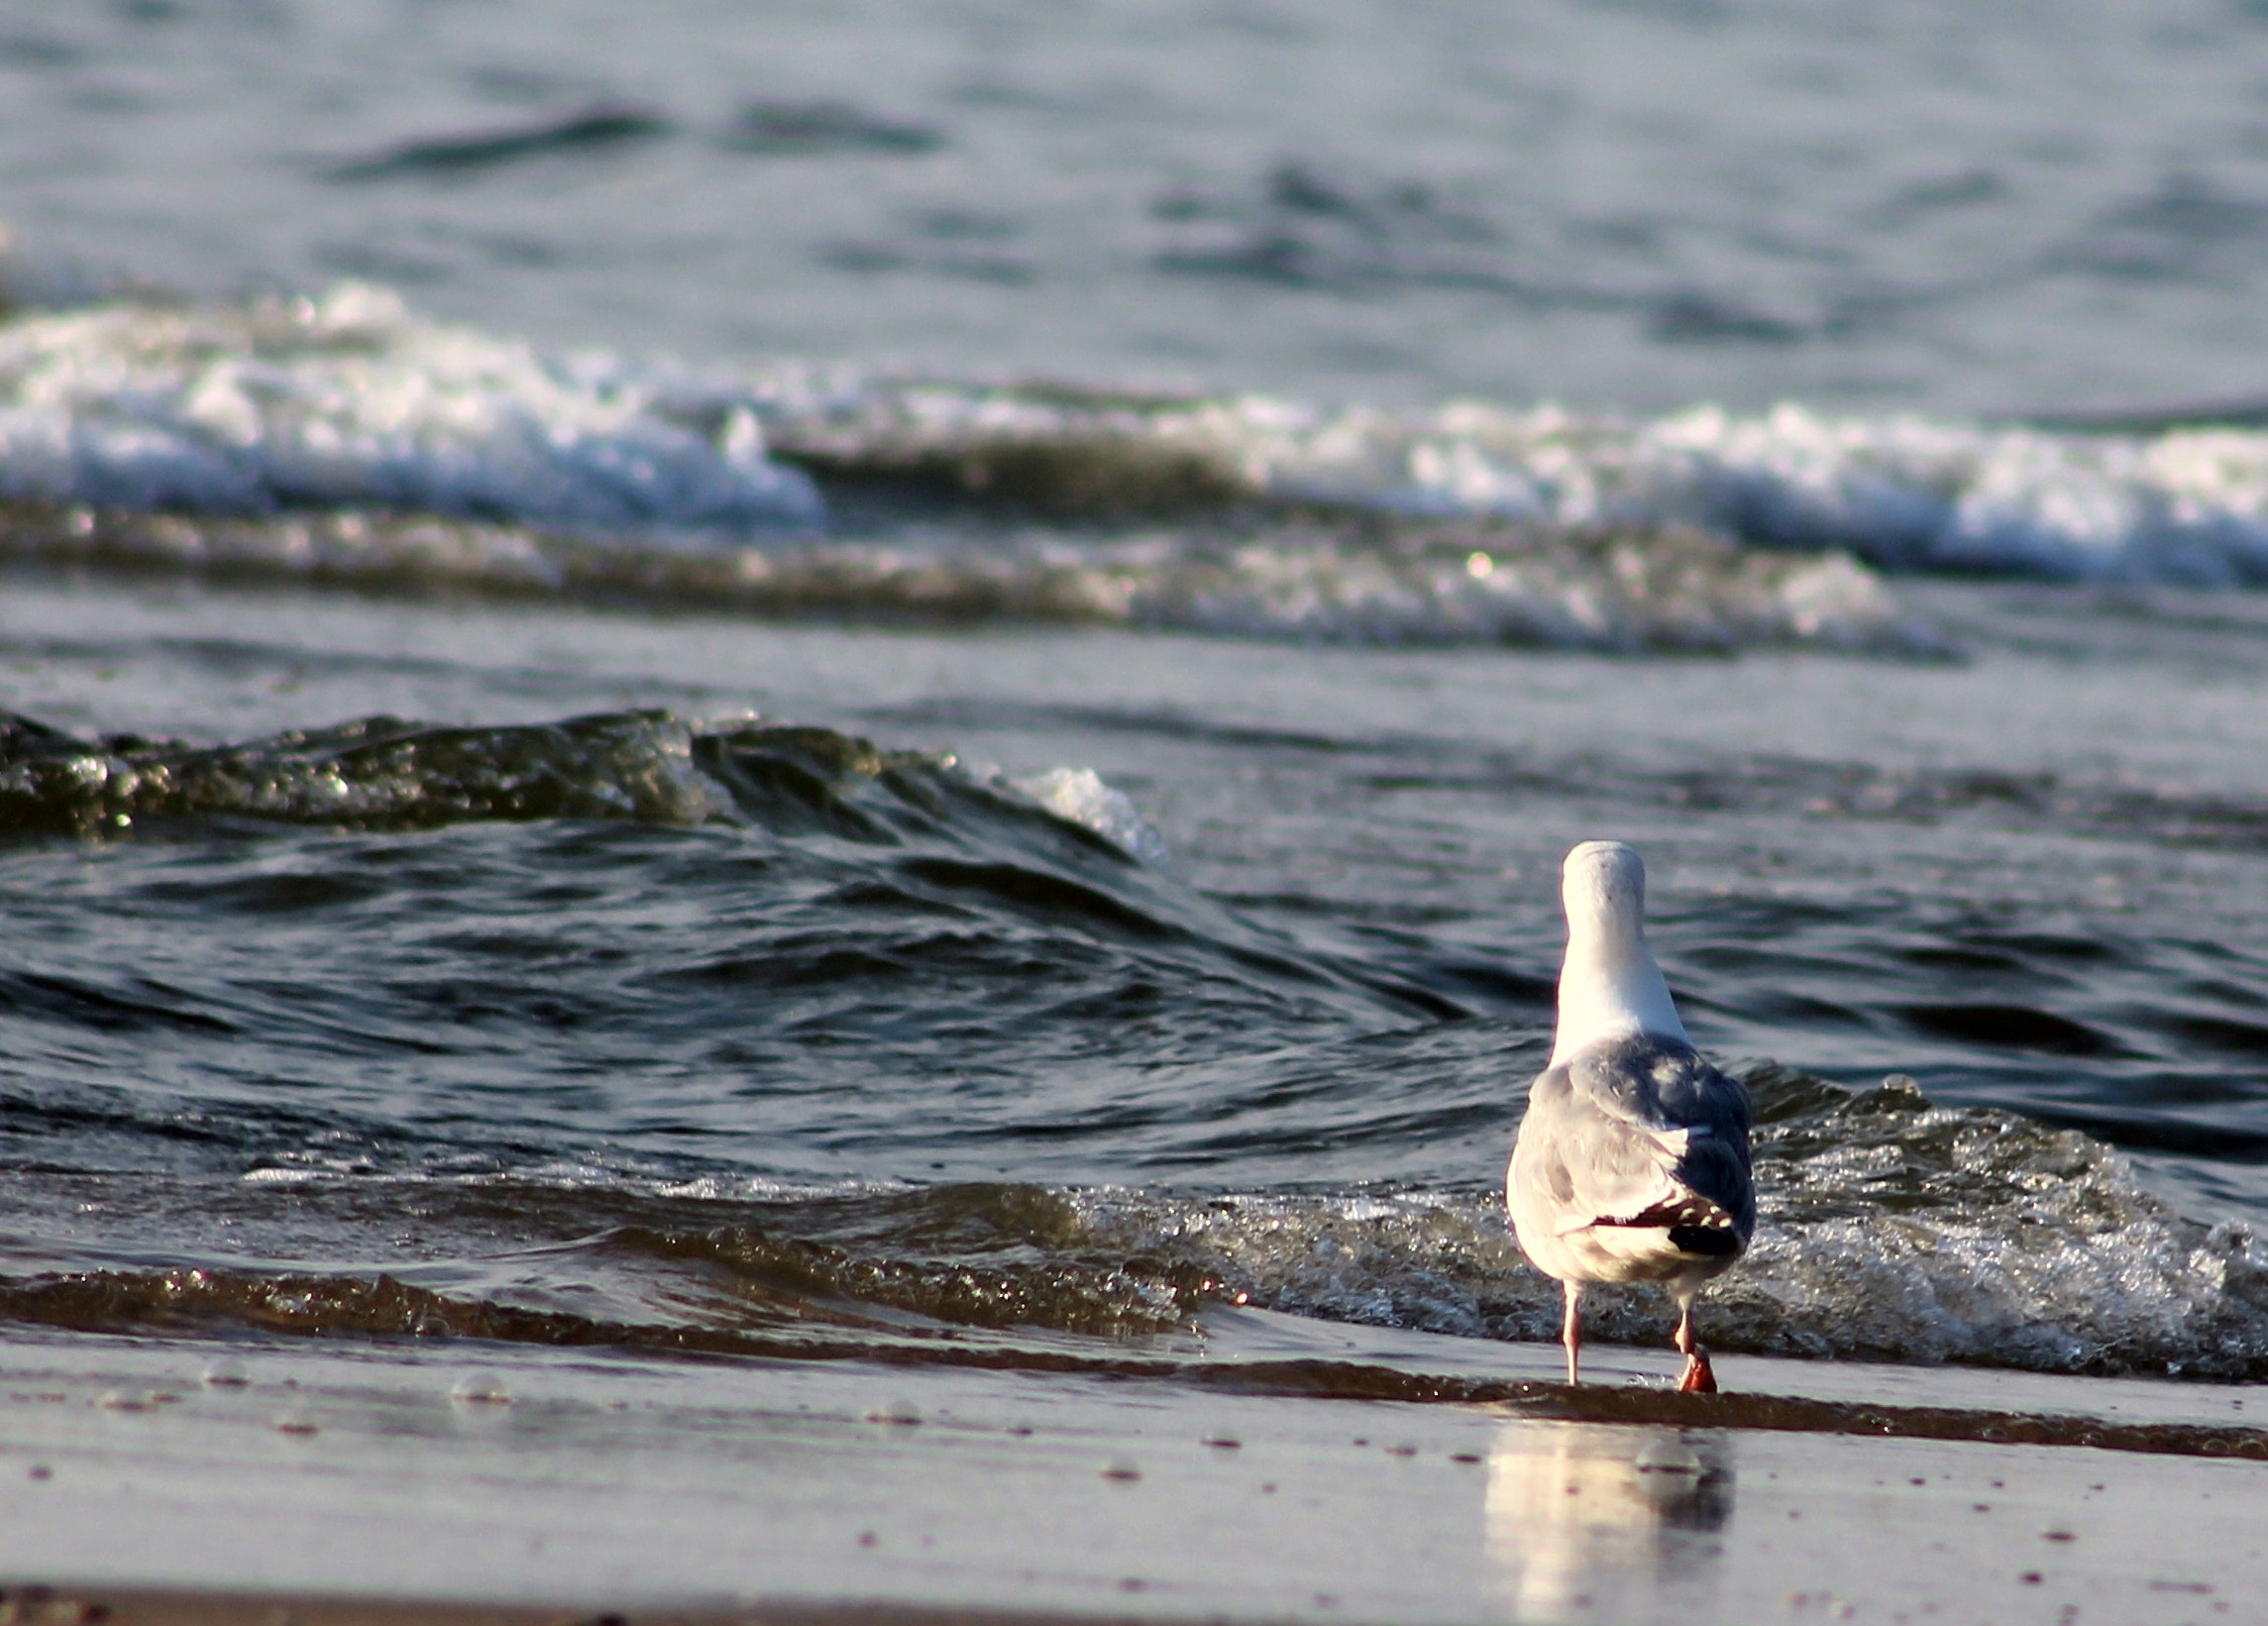
beach, sea, coast, water, ocean, bird, shore, wave, seabird, seagull, gull, plumage, vertebrate, water bird, charadriiformes, wind wave